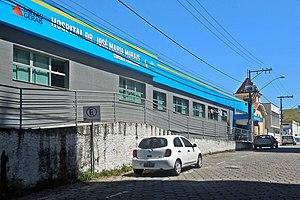
L'hôpital Doutor José Maria Morais est un établissement hospitalier de la ville de Coronel Fabriciano, dans l'État du Minas Gerais, au Brésil.